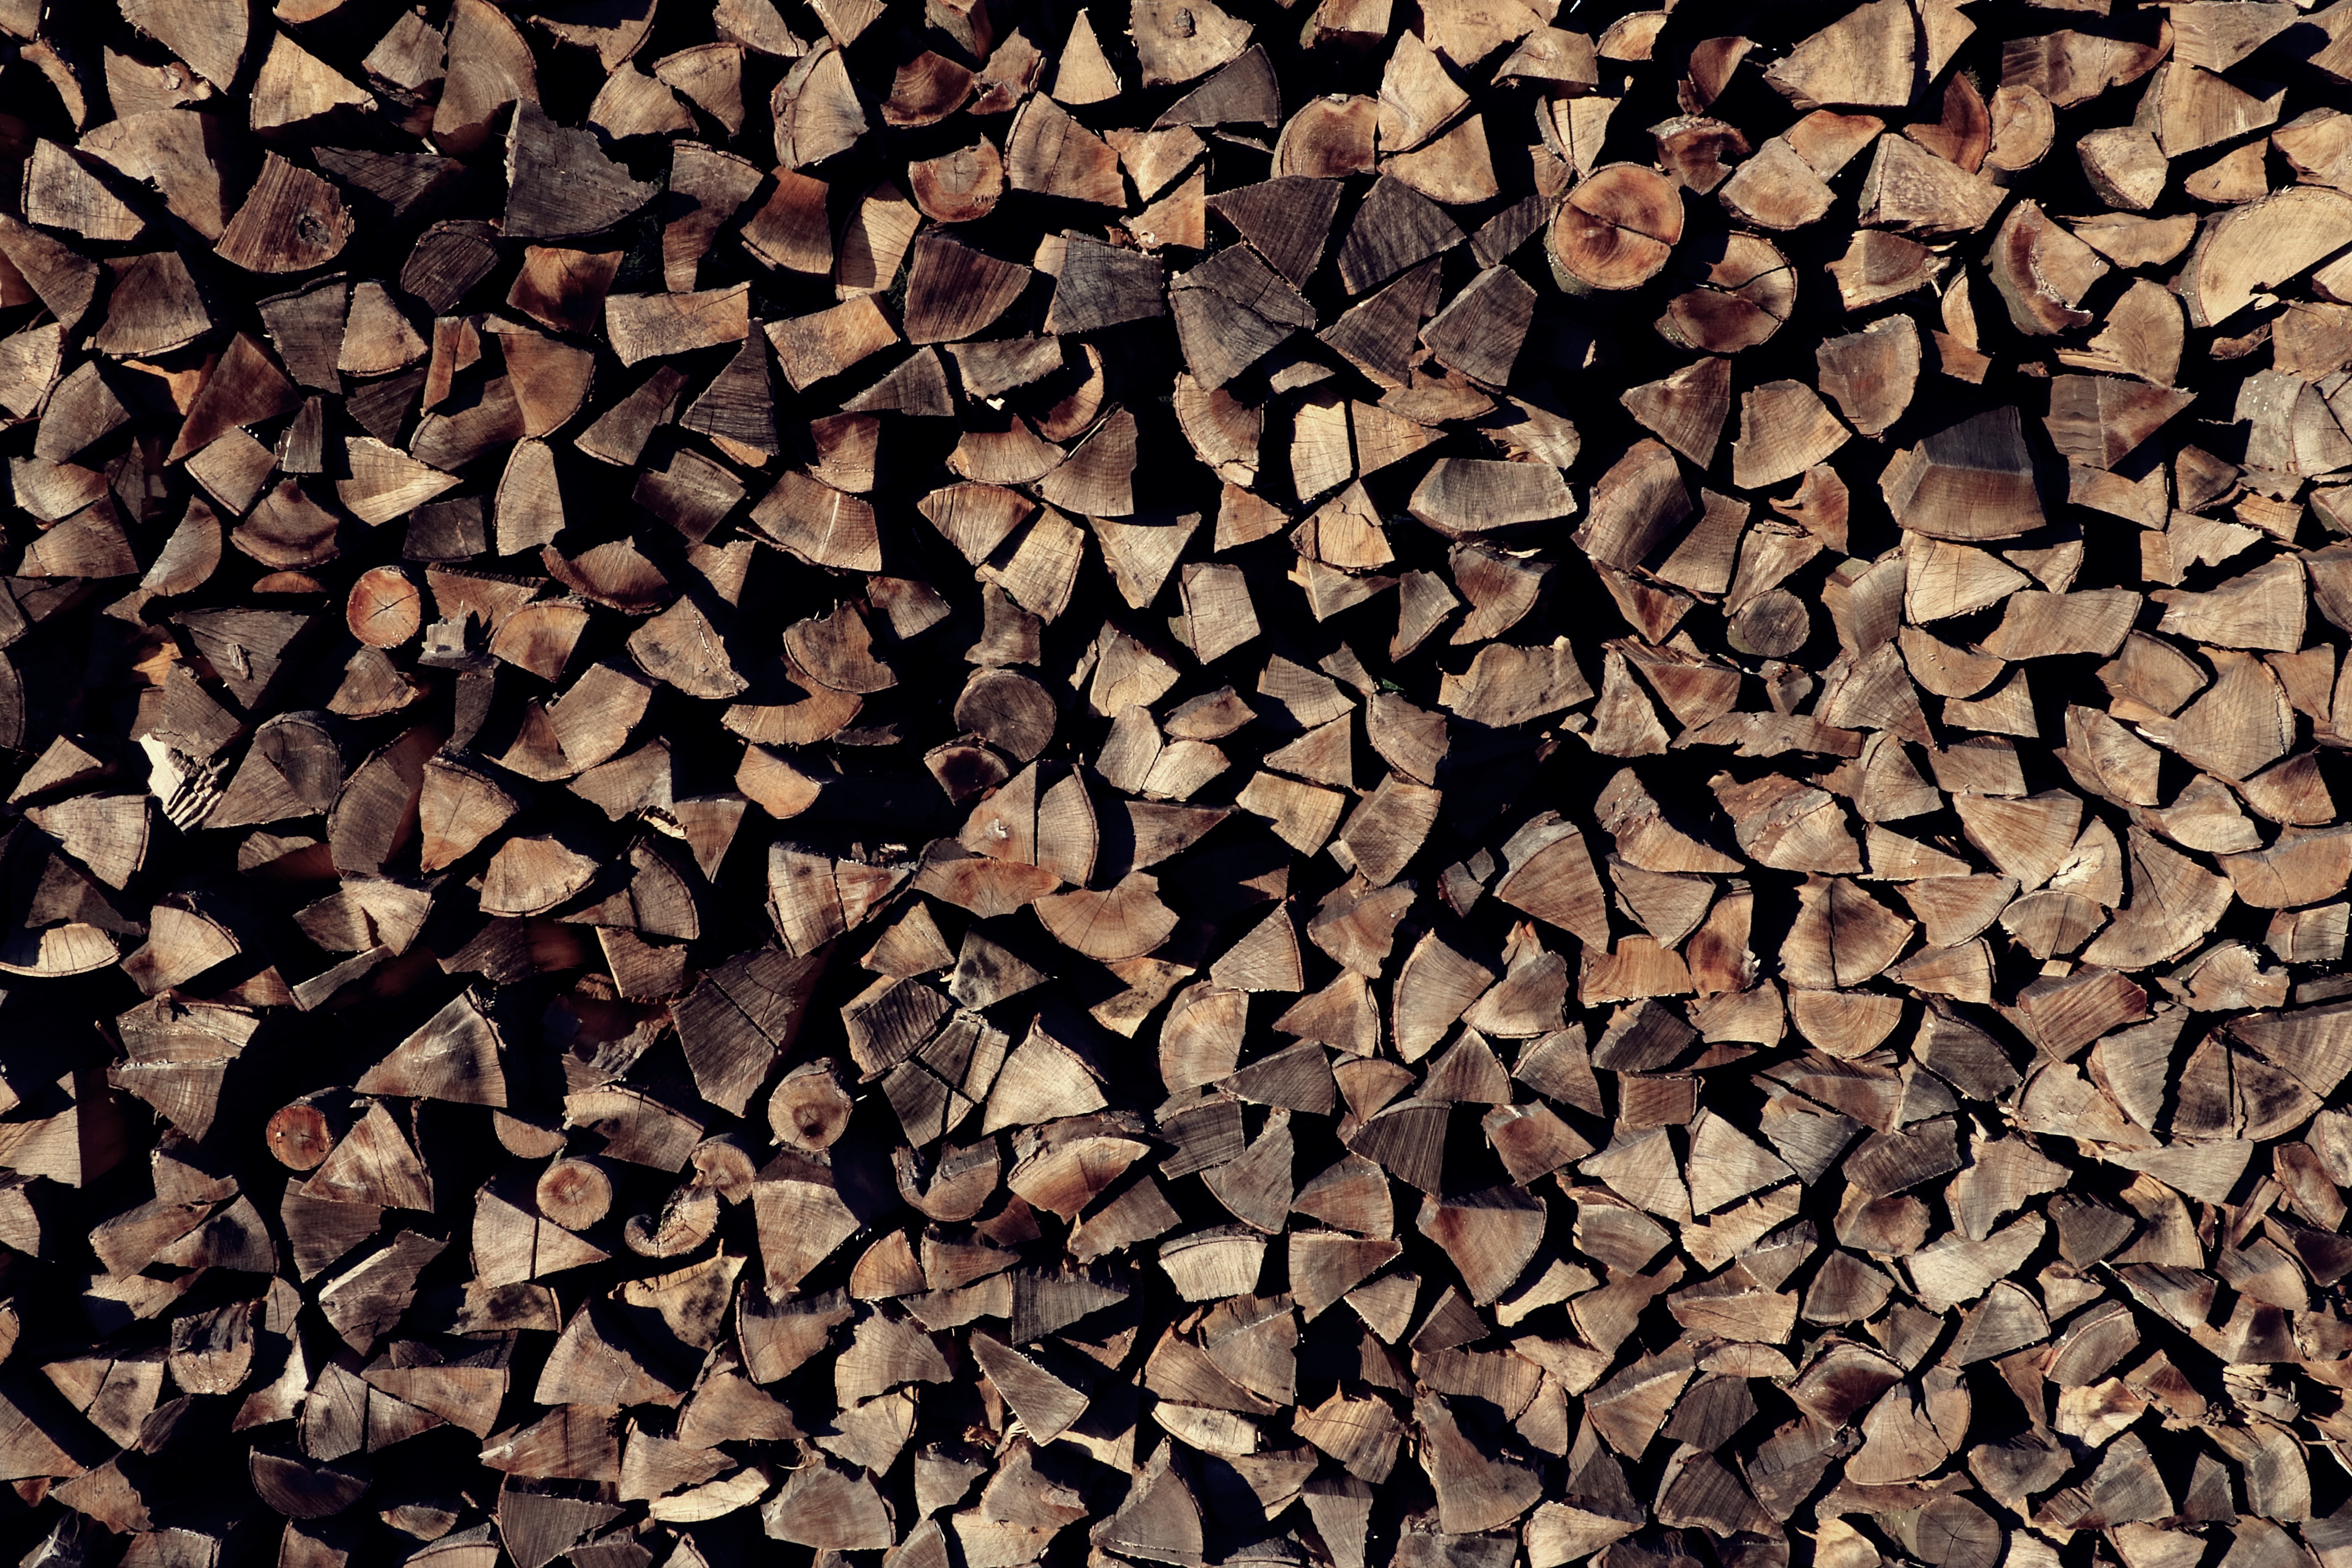
watch, tree, nature, rock, branch, fence, structure, wood, grain, texture, leaf, spiral, flower, trunk, old, wall, asphalt, log, pattern, brown, soil, basket, close, material, braid, rubble, background, design, gravel, walls, composing, fine, away, backgrounds, annual rings, holzstapel, light brown, knothole, flooring, natural material, wood texture, tree grates, corrugated board